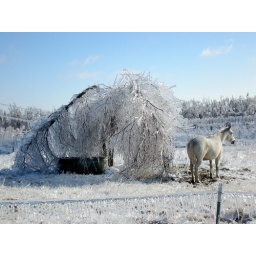
Misty is standing by the broken tree for shelter... Prefers that to a fully covered barn and stall...